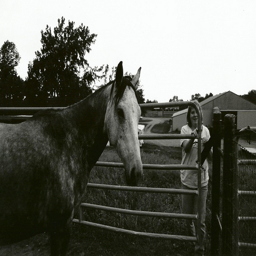
A horse with its owner, who is opening the gate between them.
A woman is standing at a gate that holds a horse.
A woman is at a gate leading to a horse in a pen.
Horse inside of fence with lady entering through gate.
A person has their hand on the gate next to a horse.